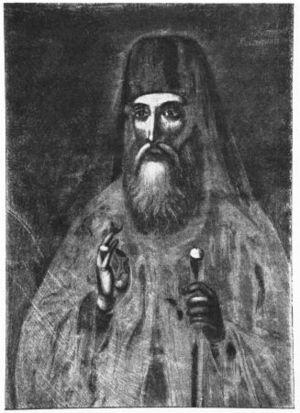
Jérémie Iᵉʳ de Constantinople fut patriarche de Constantinople de 1522 à sa mort en 1545.